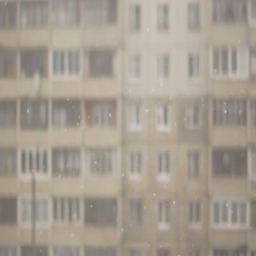
light snow on the background blurred residential building